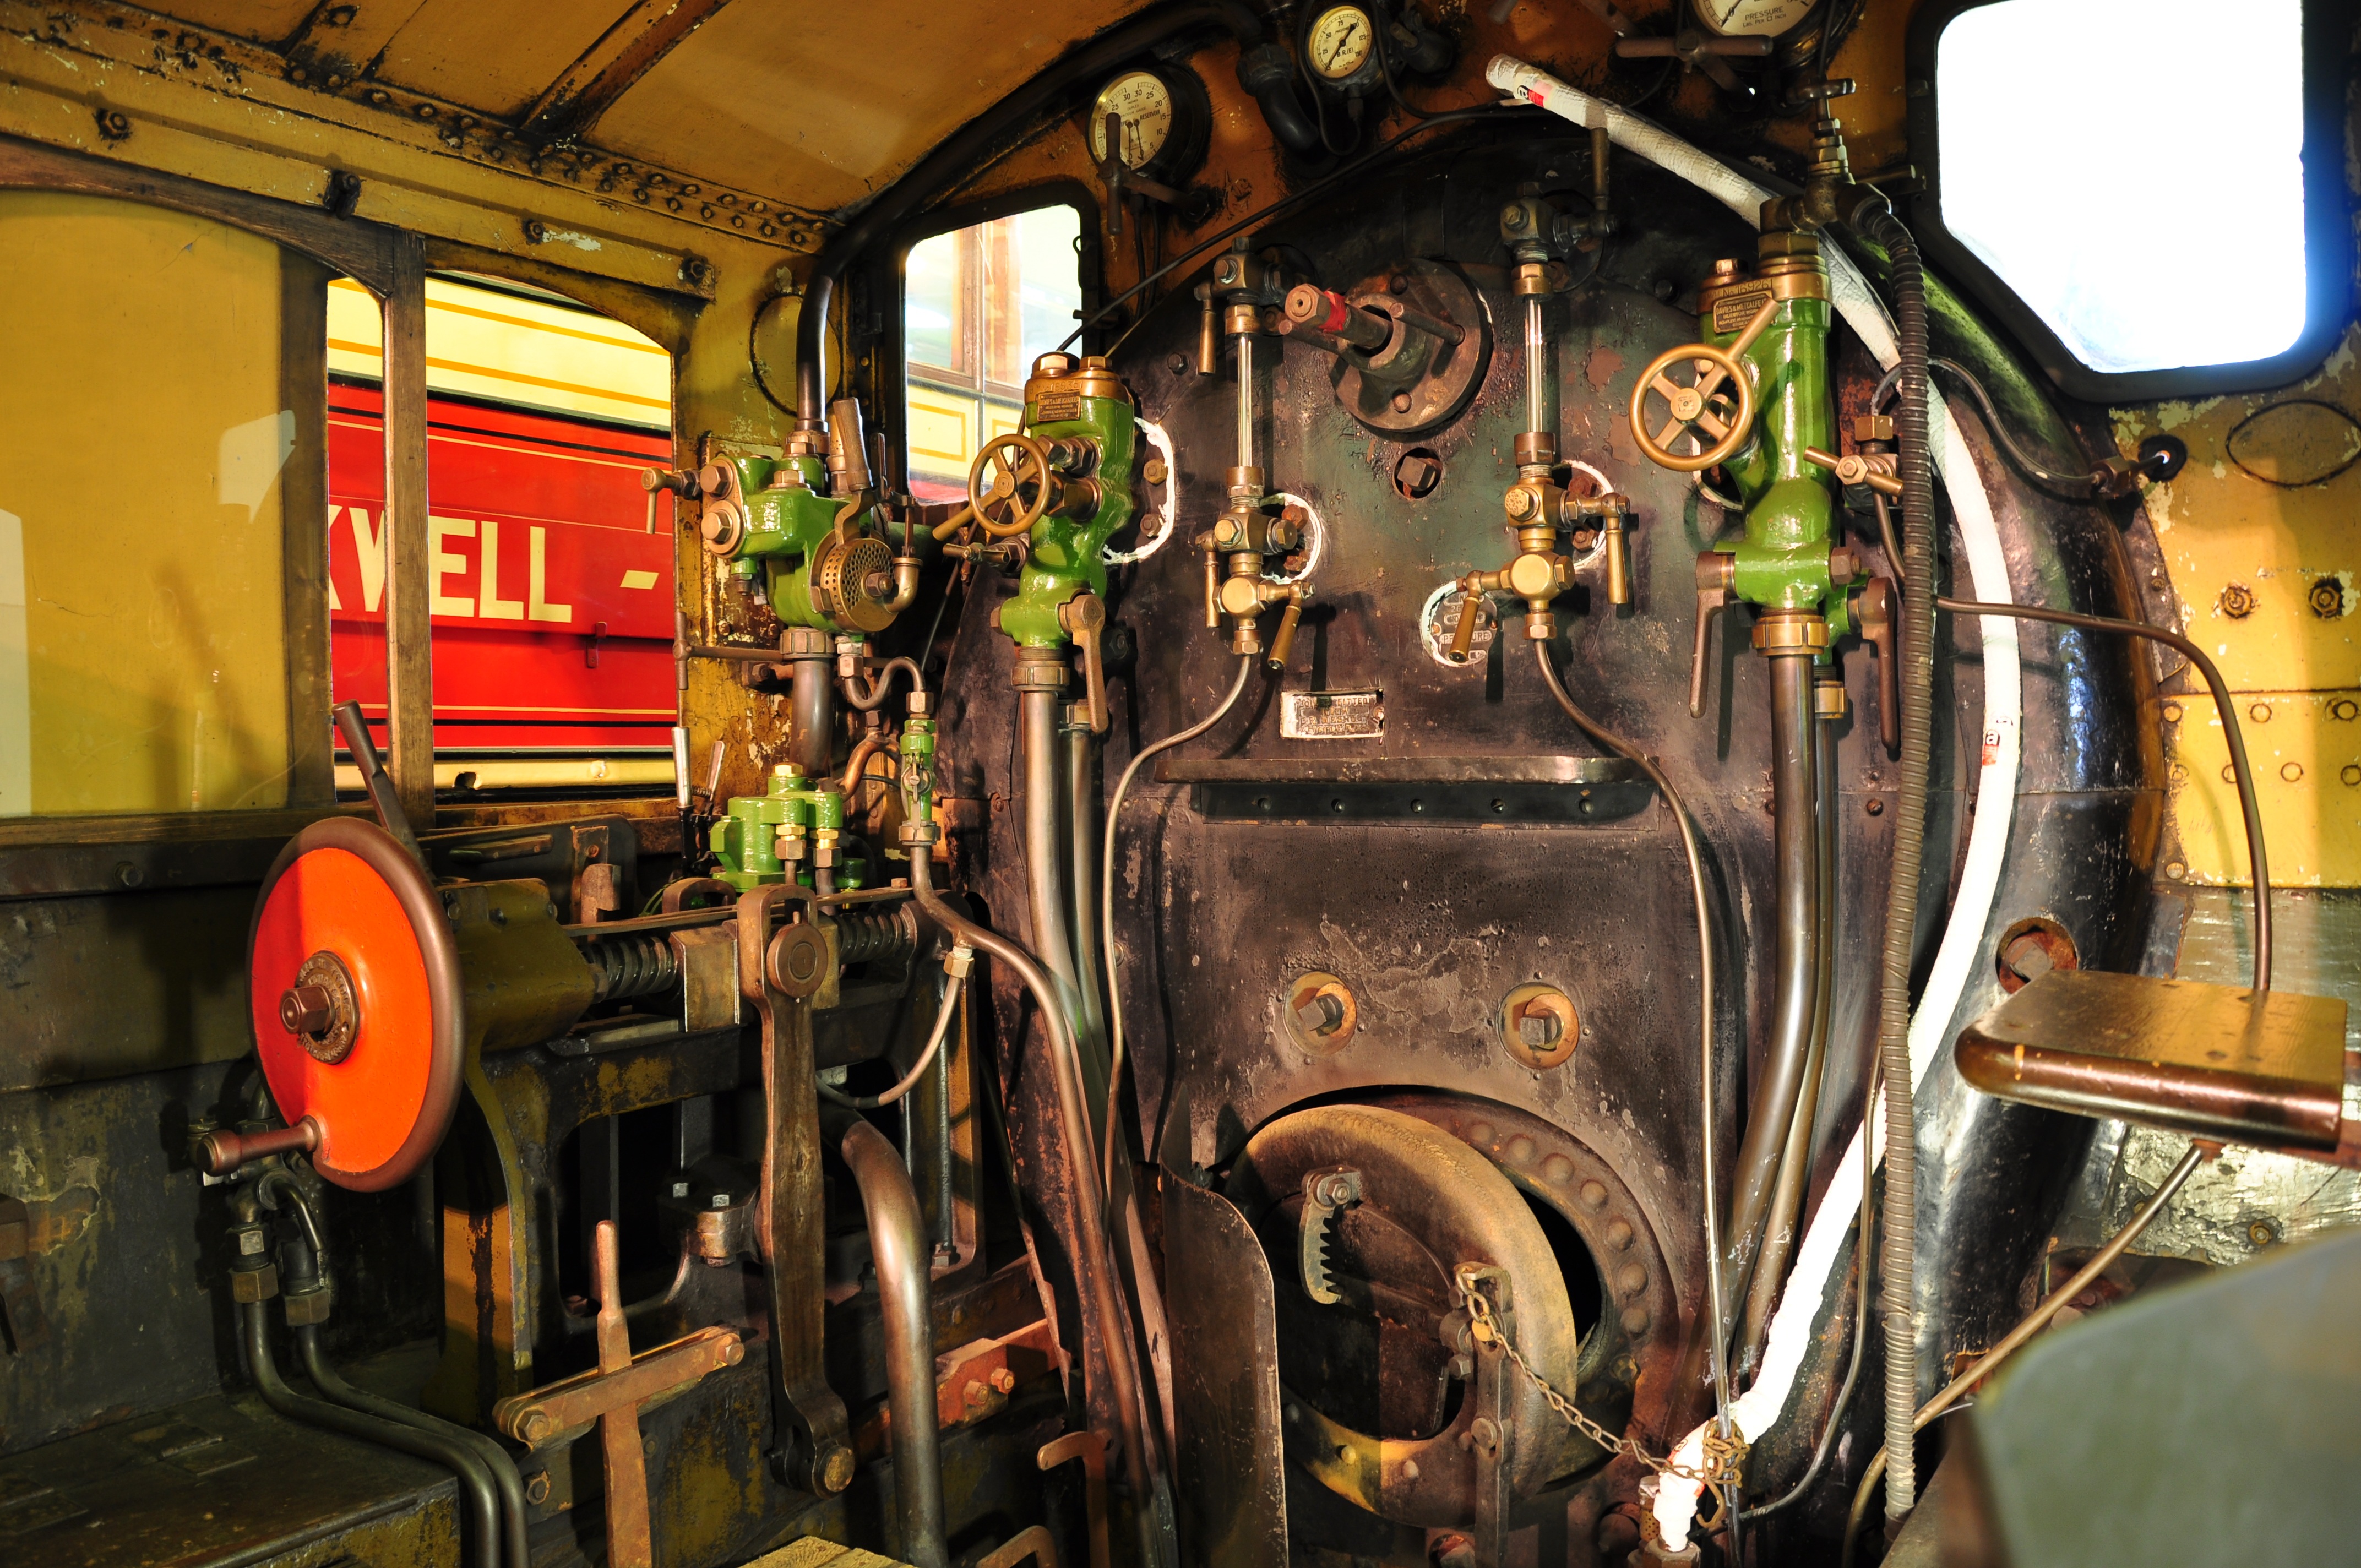
railway, transport, vehicle, historic, locomotive, engine, steam engine, tourist attraction, steam locomotive, the interior of the, aircraft engine, automotive engine part